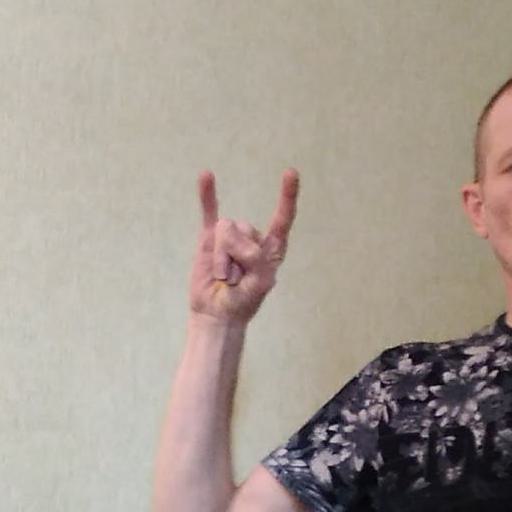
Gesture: rock